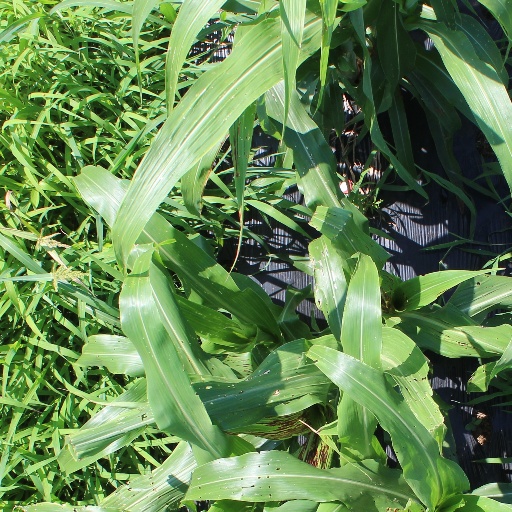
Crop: sorghum